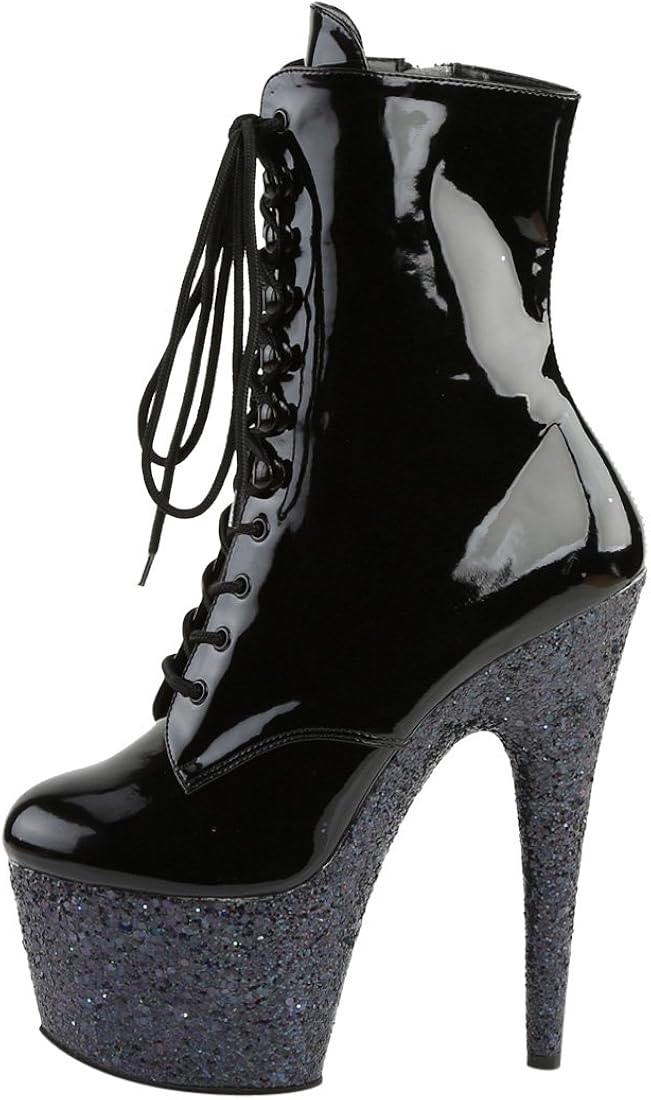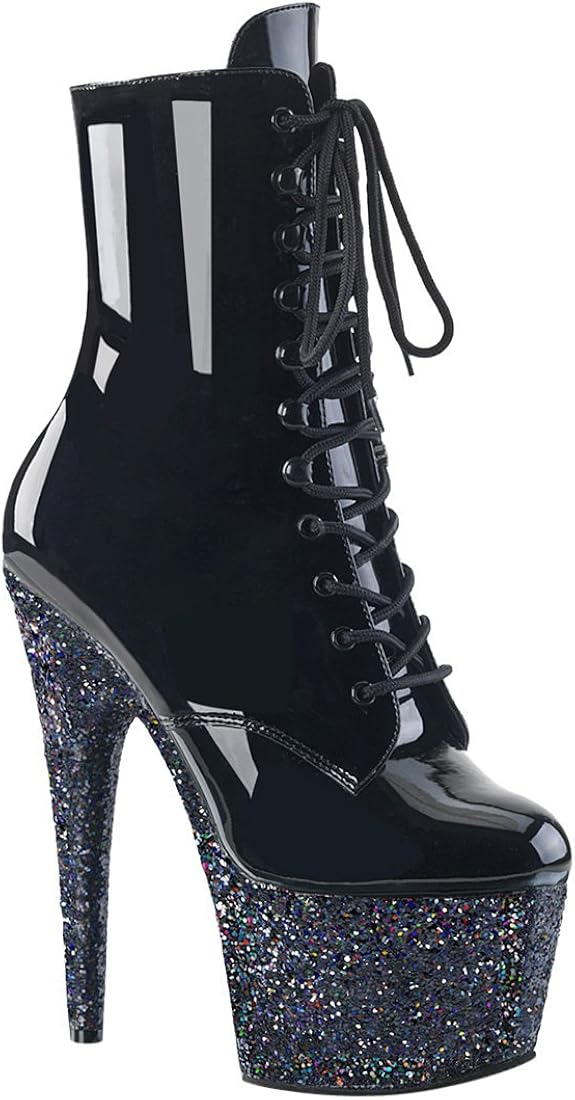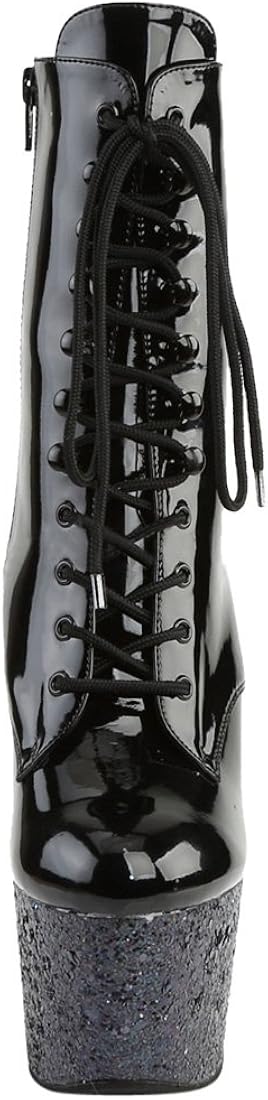
ADORE-1020LG - 7" Heel Ankle Boot with Iridescent Glittered Platform
Category: AMAZON FASHION
ADORE-1020LG 7" Heel Size: 5-12 7" (178mm) Heel, 2 3/4" (70mm) Platform, Front Lace-Up, Ankle Boot with Inside Zip Closure. Featuring Holographic Iridescent Glitter Covering Entire Bottom. Available in: Black Patent Leather/Rose Gold Iridescent Glitter Platform Available in: Black Patent Leather/Purple Iridescent Glitter Platform Black Patent Leather/Blue Iridescent Glitter Platform Black Patent Leather/Silver Iridescent Glitter Platform Black Patent Leather/Black Iridescent Glitter Platform
Features: Shaft measures approximately 7" from arch | Heel measures approximately 2.75 inches" | Ankle Boot | Featuring Holographic Glitters